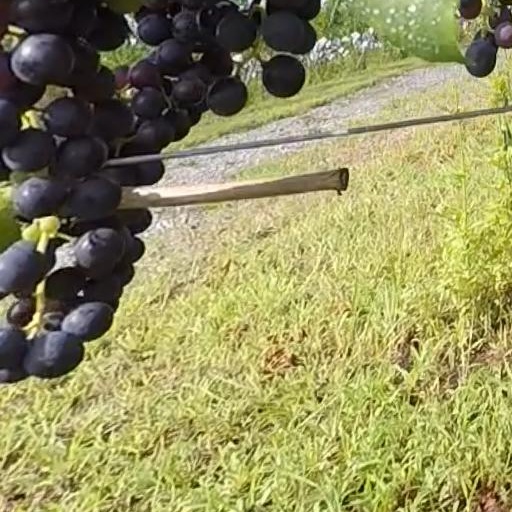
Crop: grape